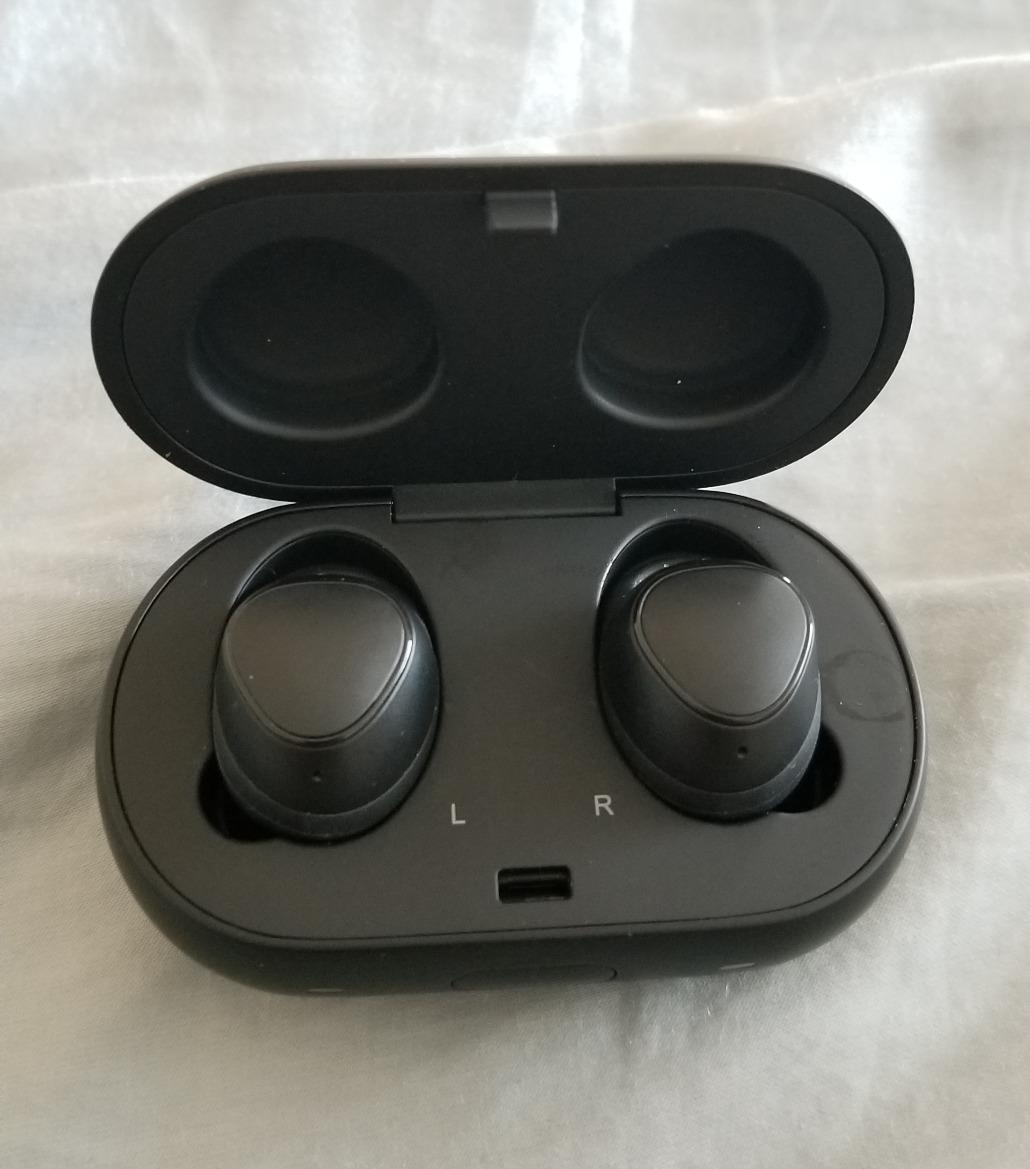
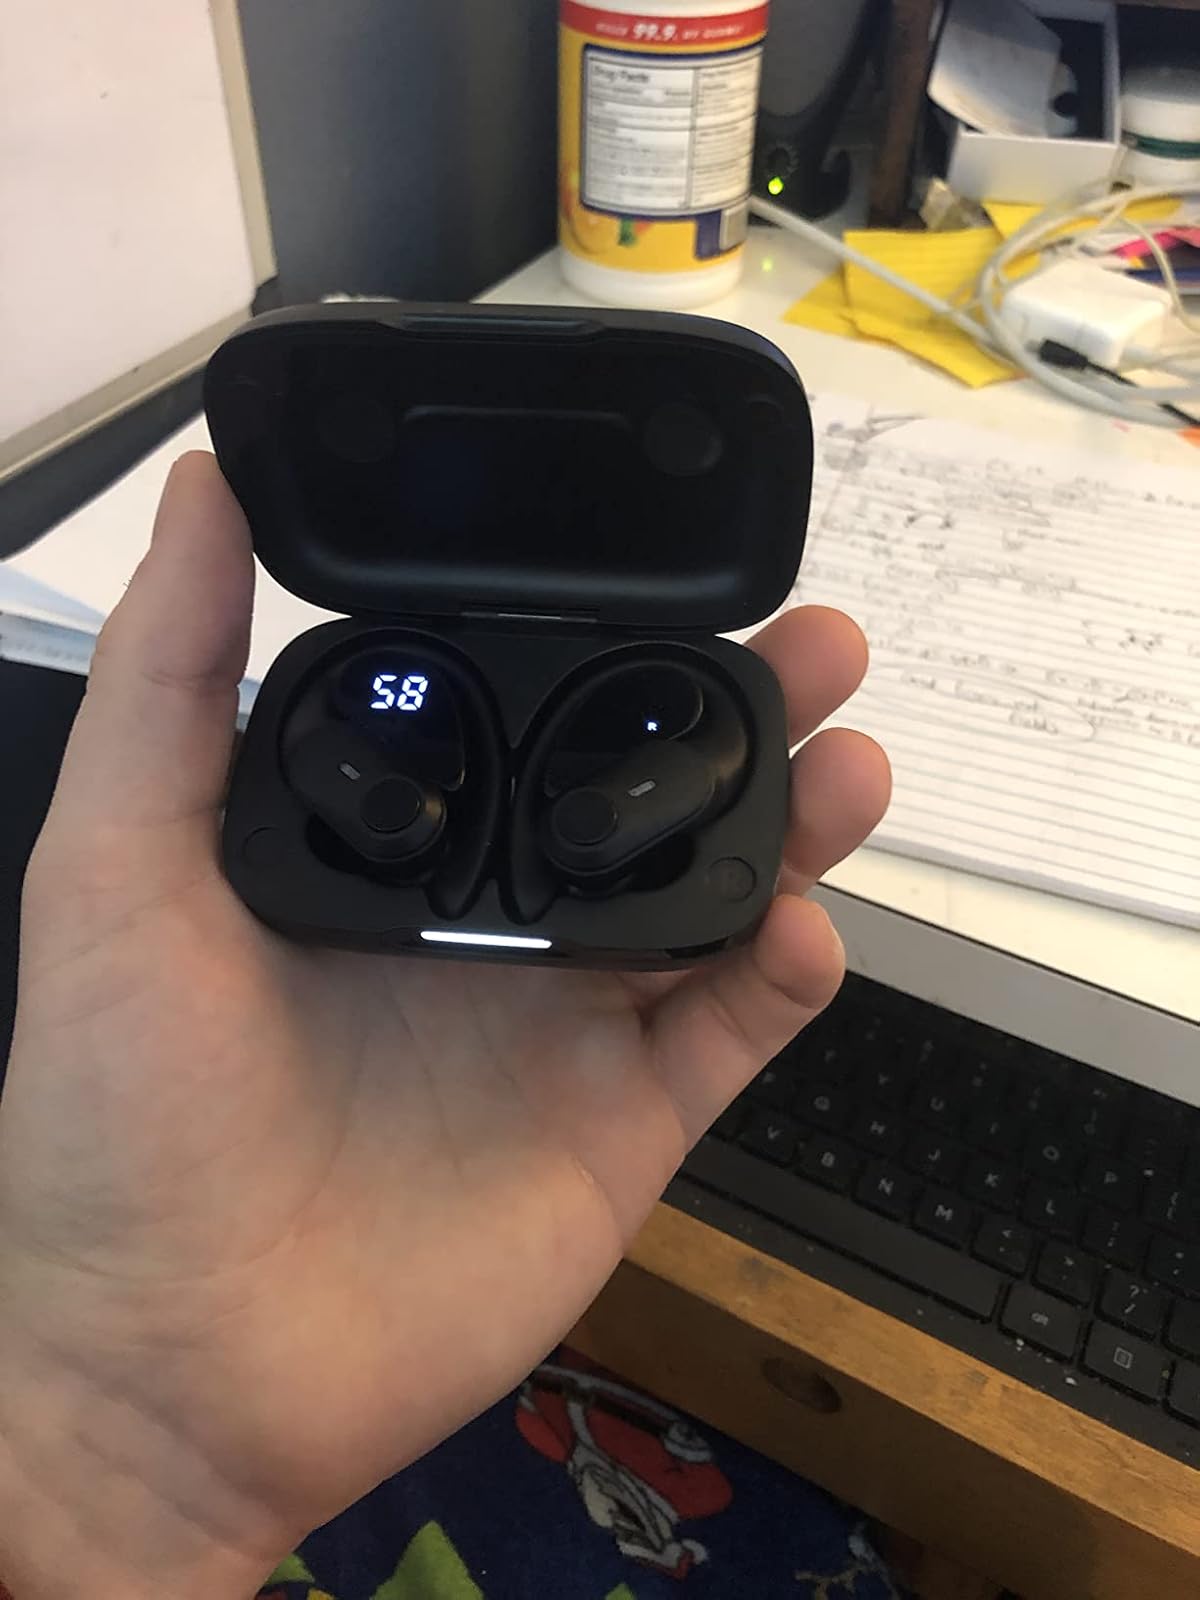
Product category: earbuds
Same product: no